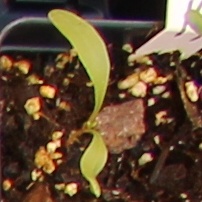
Label: Sugar beet